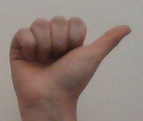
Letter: dhad